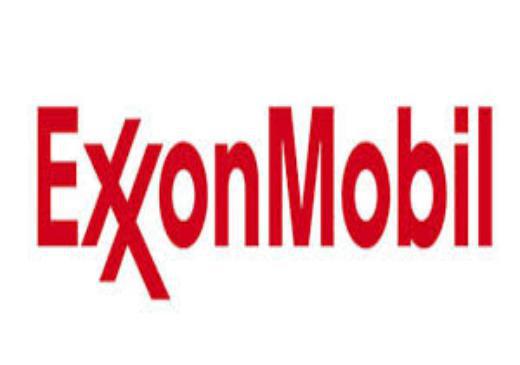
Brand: mobil
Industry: Necessities